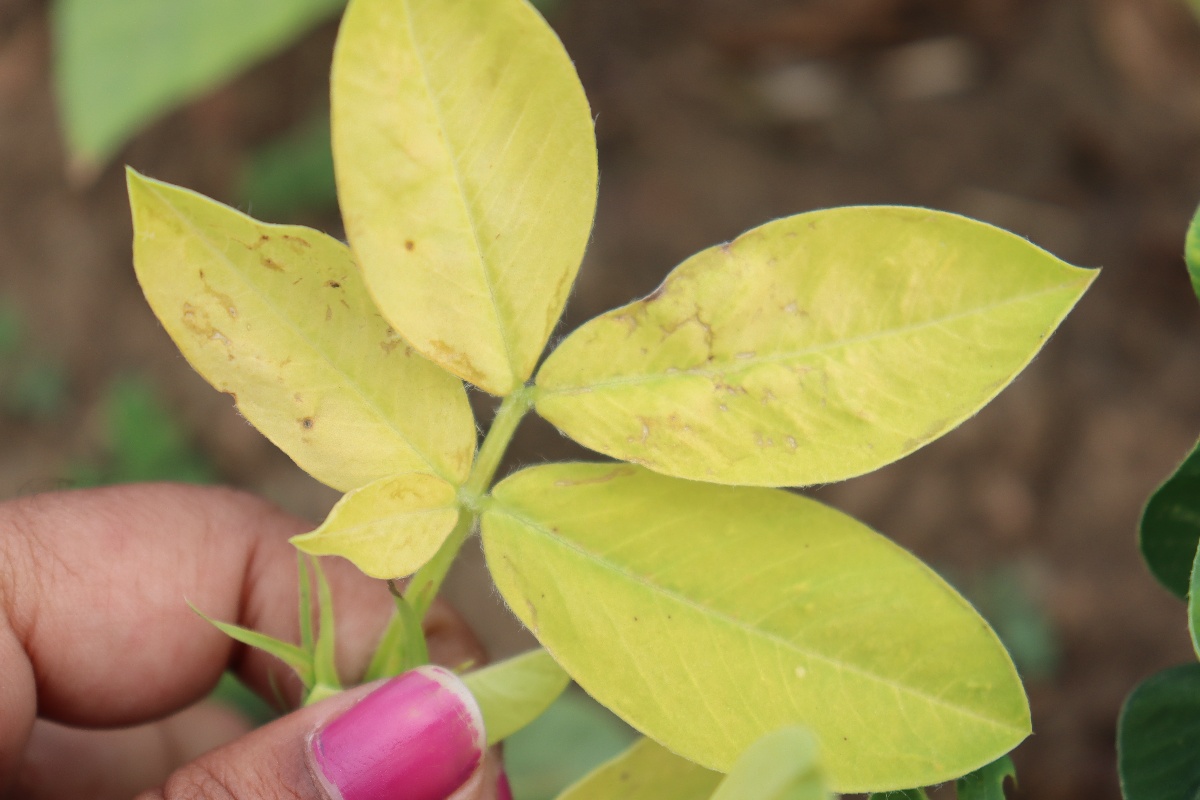
Label: nutrition deficiency